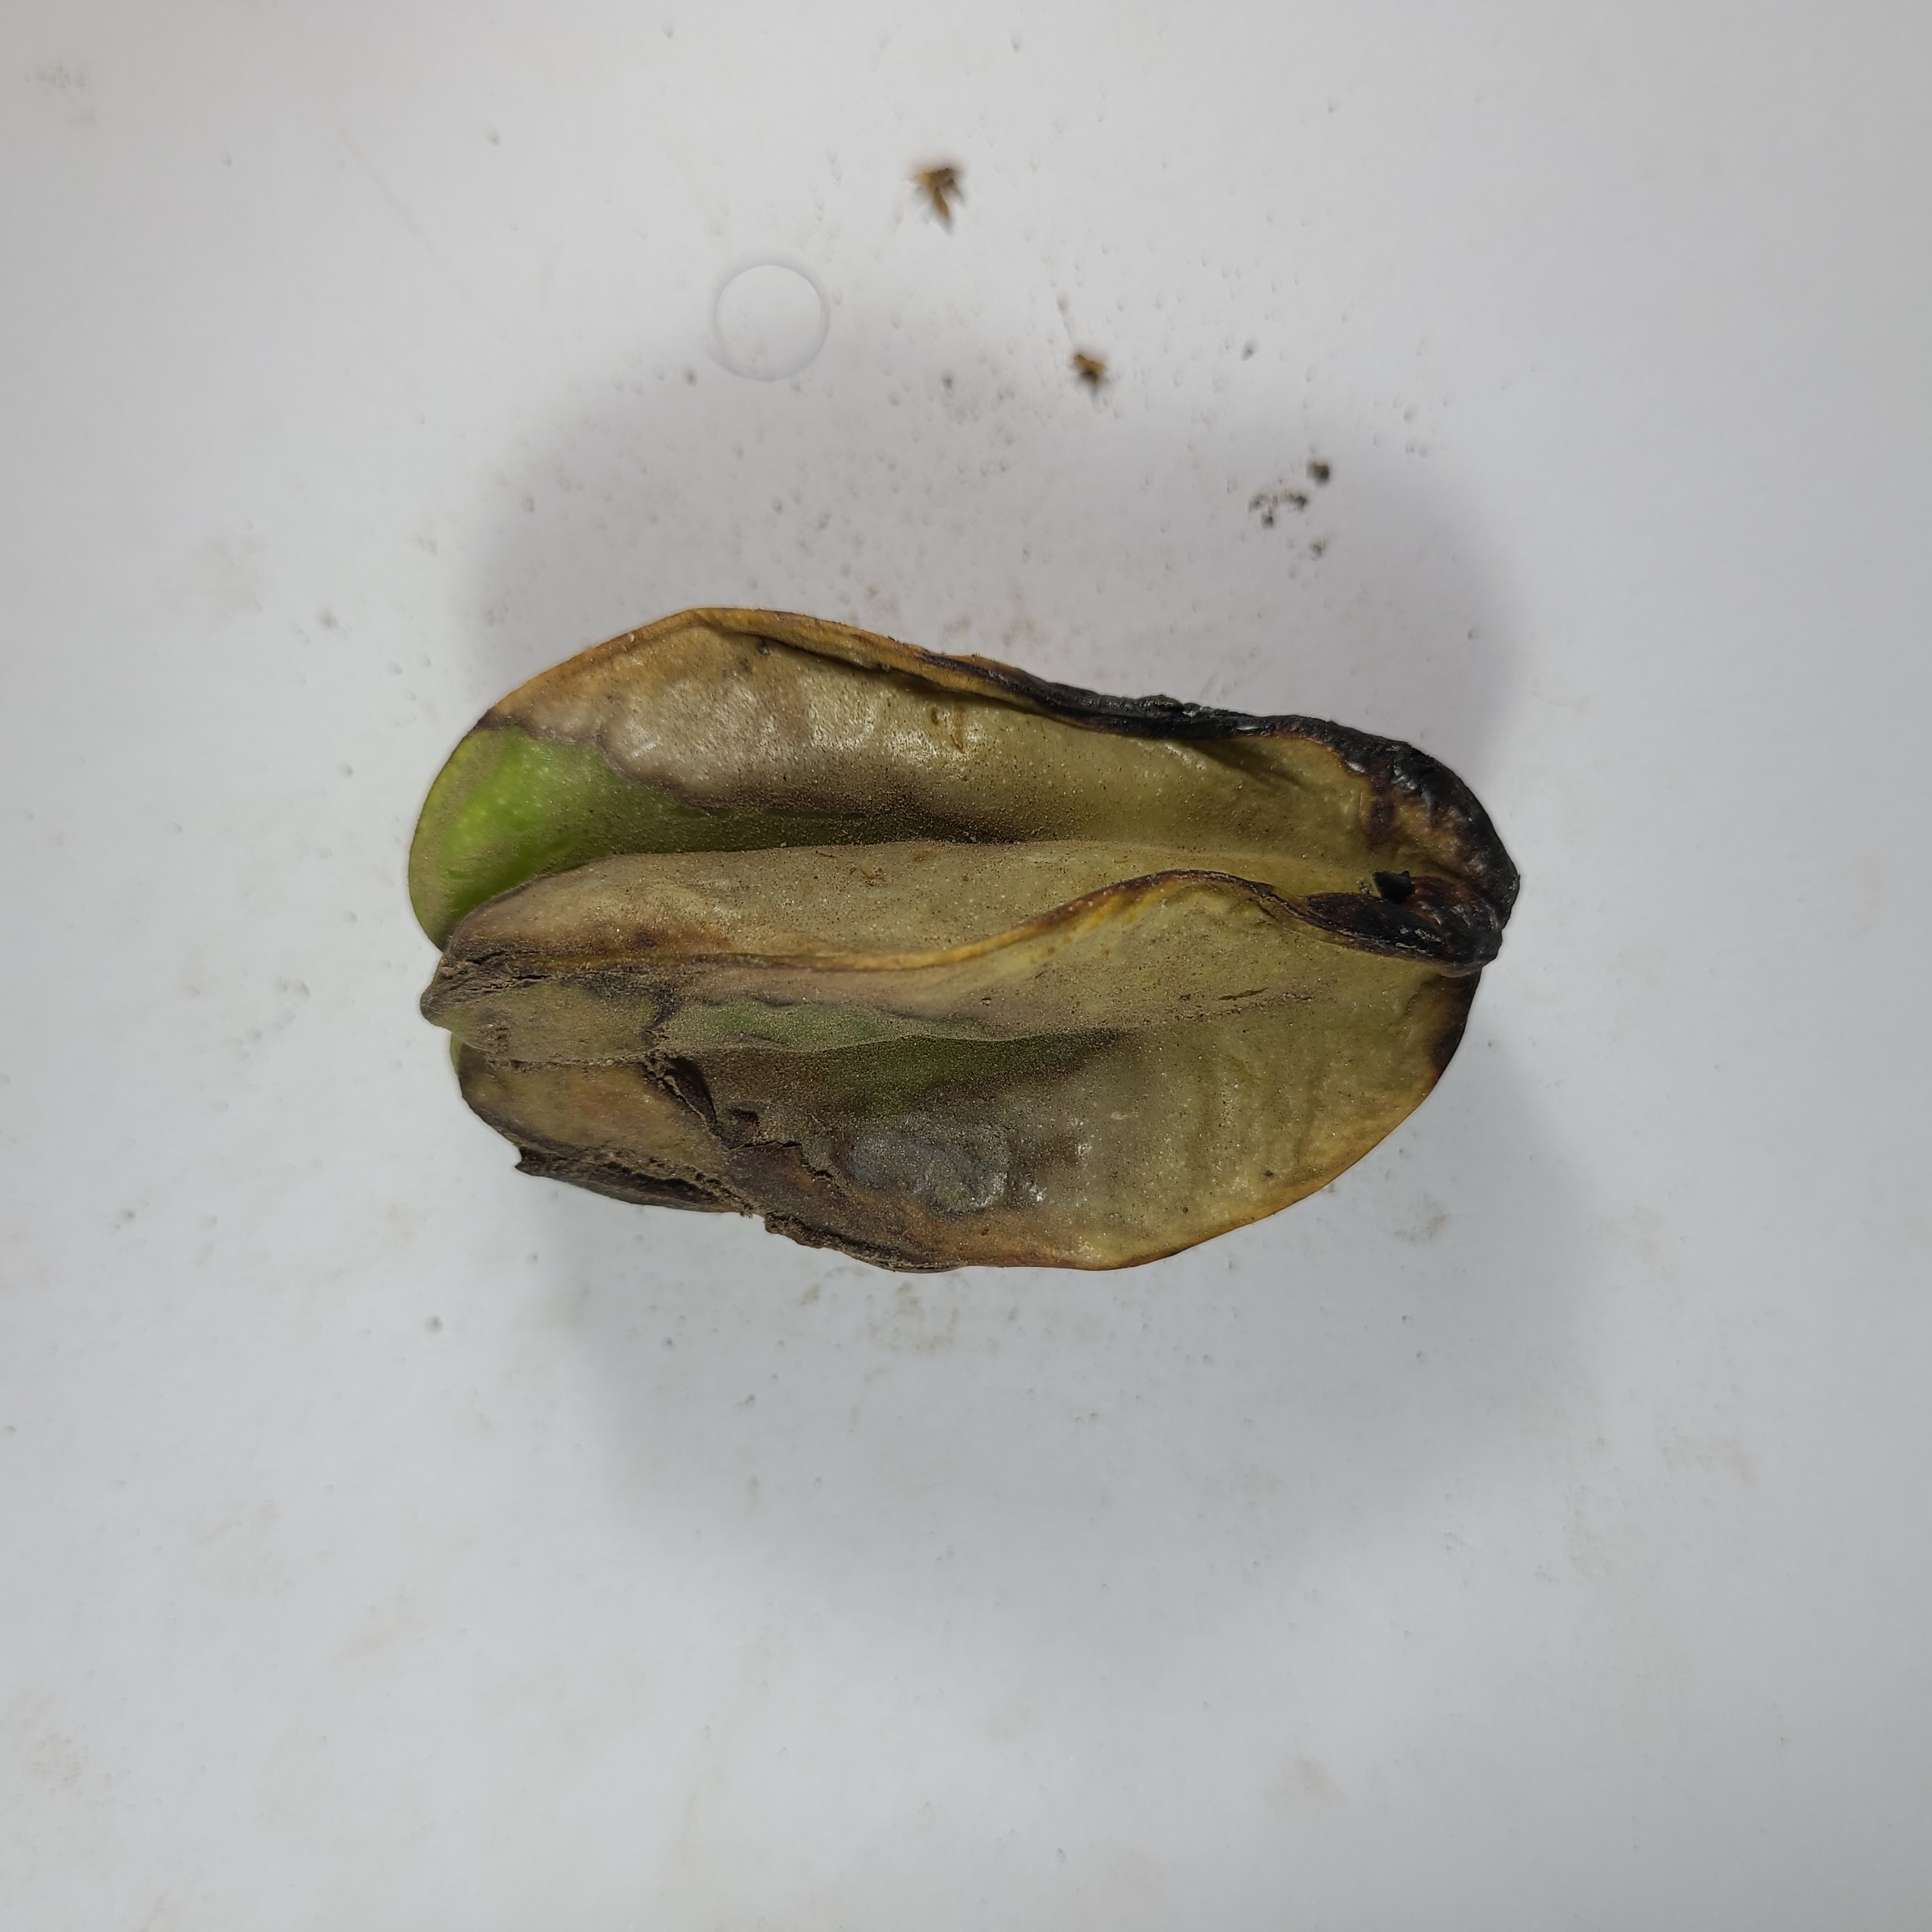
Label: Unhealthy Fruits